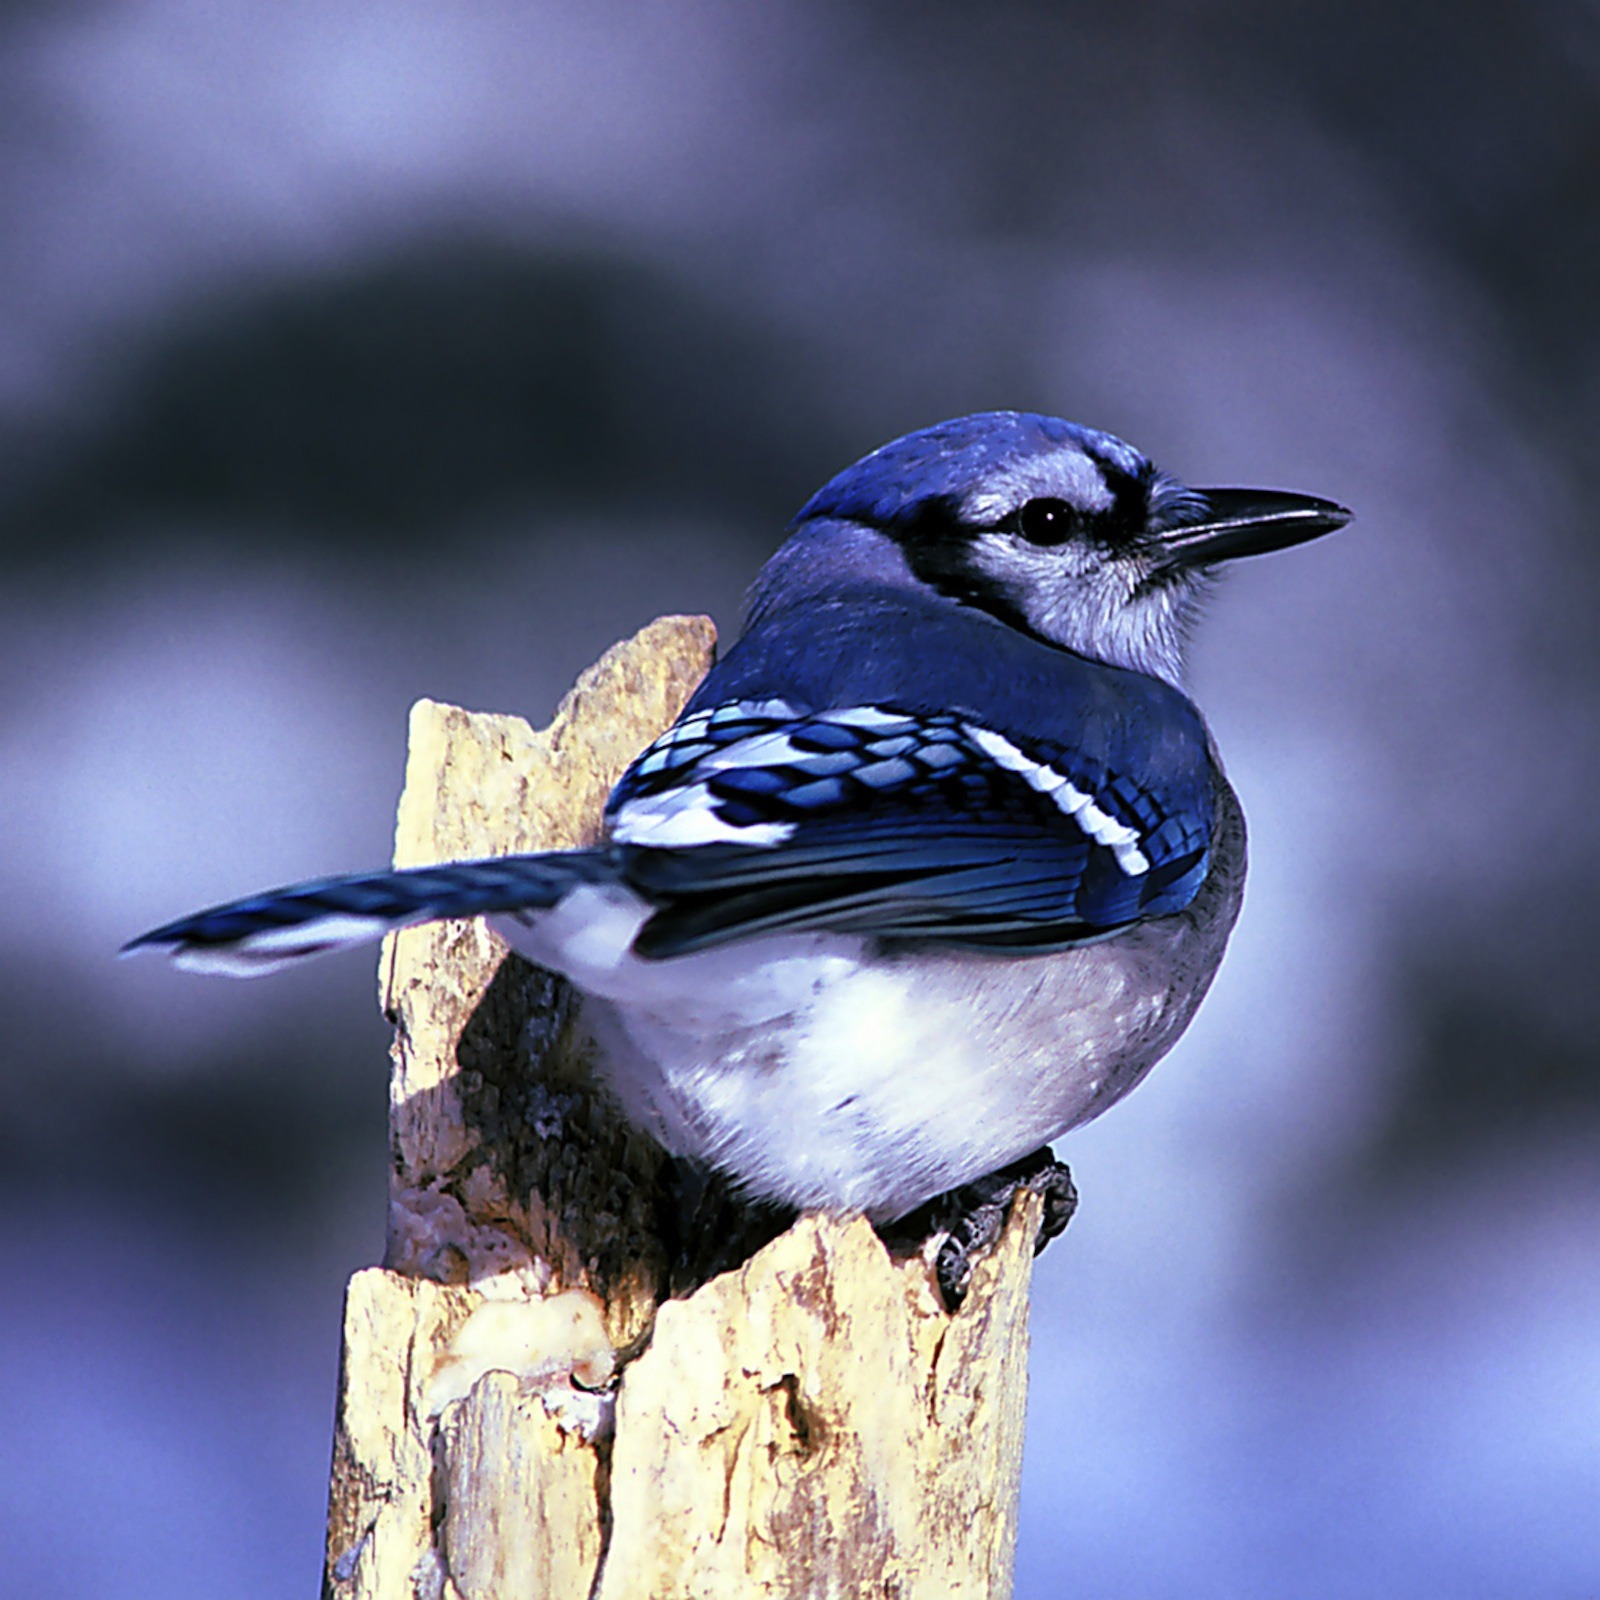
nature, branch, bird, wing, wood, bark, wildlife, beak, macro, blue, fauna, close up, outside, jay, blue jay, vertebrate, chickadee, wren, perching bird, emberizidae, crow like bird